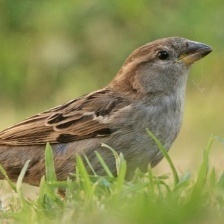
Species: HOUSE SPARROW
Scientific name: PASSER DOMESTICUS